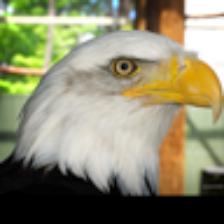
Label: NonHuman